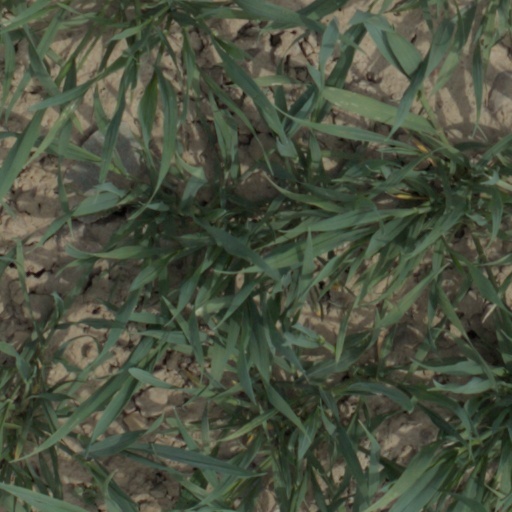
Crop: wheat